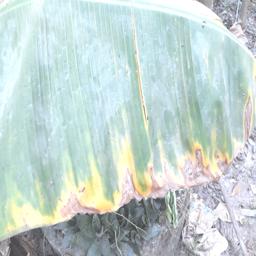
Label: POTASSIUM DEFICIENCY